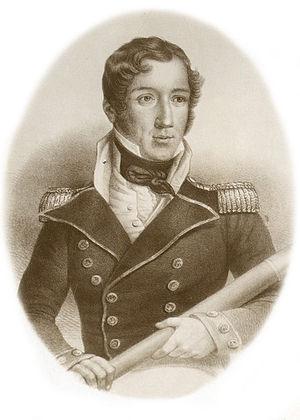
Les libertadores sont les principaux dirigeants des guerres d'indépendance latino-américaines contre l'Espagne et le Portugal. Ils sont nommés ainsi par opposition aux conquistadors.